Football Under Cover

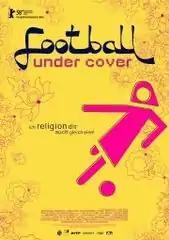

Football Under Cover is a 2008 German/Iranian documentary film directed by David Assmann and Ayat Najafi. It follows the attempts of German Marlene Assmann and Iranian Ayat Najafi to organise a football match between Assmann's team BSV Aldersimspor and the Iranian national woman's team.